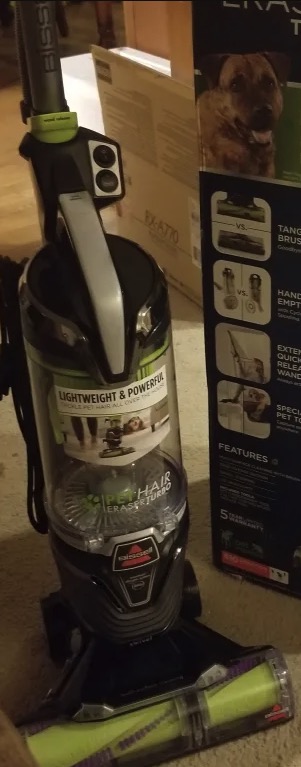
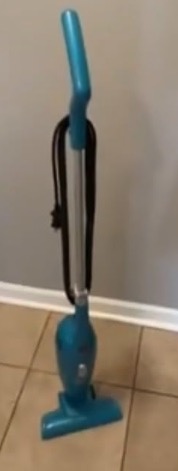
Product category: items_vacuum
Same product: no